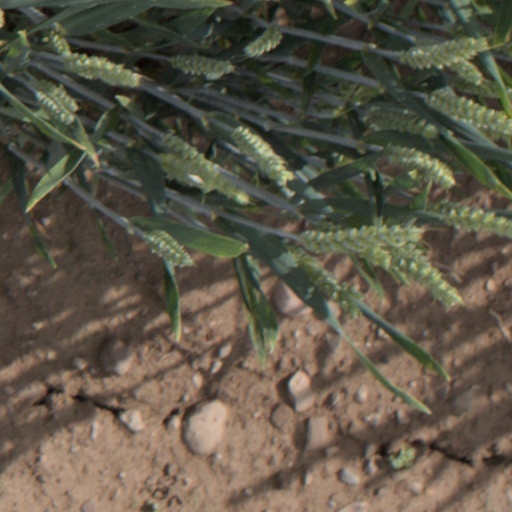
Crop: wheat